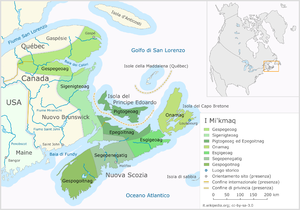
La Patrie ancienne des sept groupes tribaux micmaques